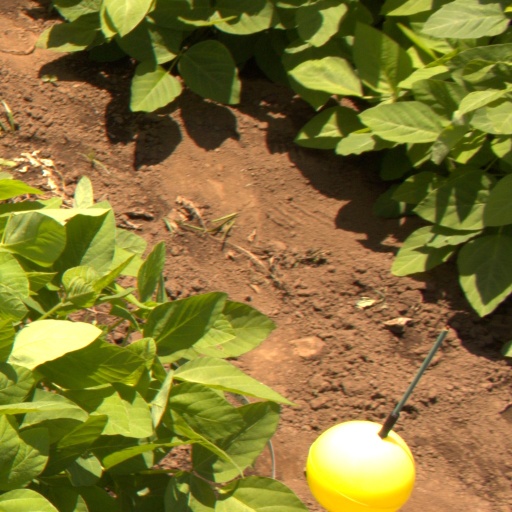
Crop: soybean